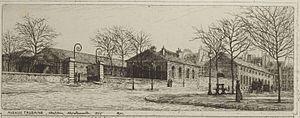
Eau-forte d'Adolphe Martial Potémont, dit A.P. Martial, représentant l'entrée des abattoirs de Montmartre sur l'avenue Trudaine, à Paris. Signé ""APM"" à droite du titre."
Les abattoirs de Montmartre, également appelés abattoirs de Rochechouart, étaient l'un des cinq abattoirs créés par Napoléon Iᵉʳ en remplacement des nombreuses tueries présentes dans Paris.
Cet article a trait à l'histoire de la boucherie à Paris.